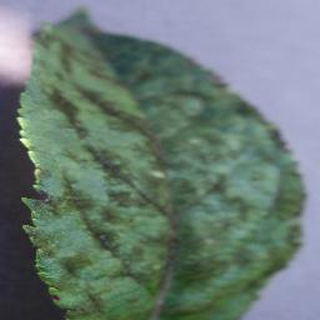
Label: apple_apple_scab